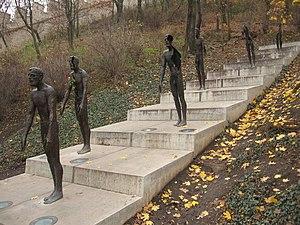
Monument aux victimes du communisme. Sculptures par Olbram Zoubek, projet par Zdeněk Hölzl &amp